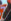
Number: 7